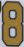
Number: 8